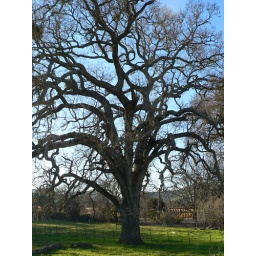
Wood transporter train cars in the background.